Kate Marsden

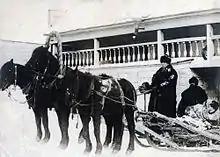
Kate Marsden traveling in Siberia

Her journey took her some across Russia, by train, sledge, on horseback and by boat. She had to interrupt her journey near Omsk after falling ill.